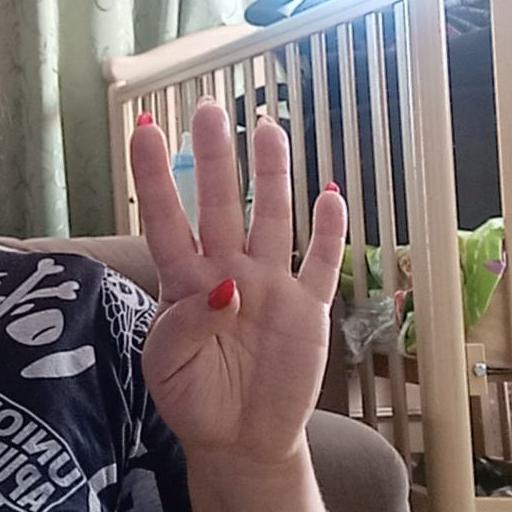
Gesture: four